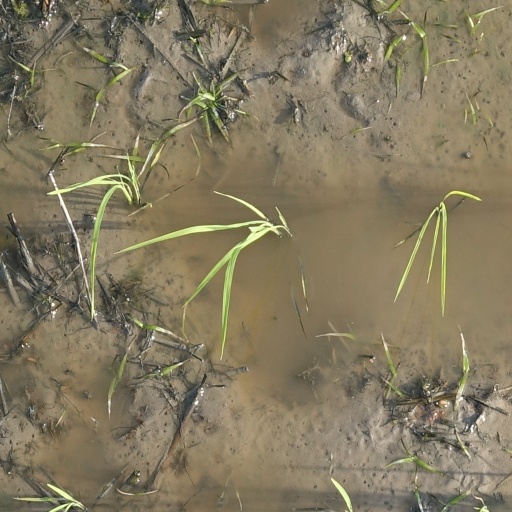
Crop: rice